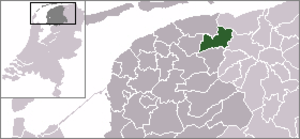
Kollumerland en Nieuwkruisland
Kollumerland en Nieuwkruislands beliggenhed.
Kollumerland en Nieuwkruisland er en kommune i provinsen Frisland i Nederlandene. Kommunens samlede areal udgør 116,33 km² og indbyggertallet er på 13.128 indbyggere.